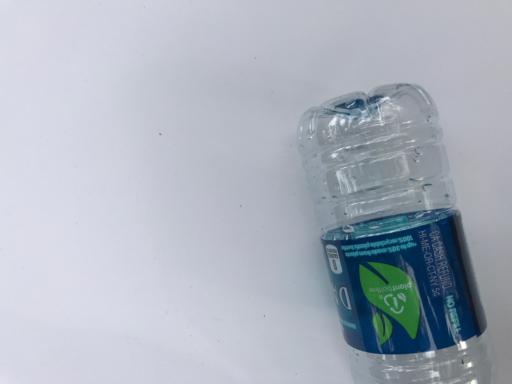
Waste category: plastic